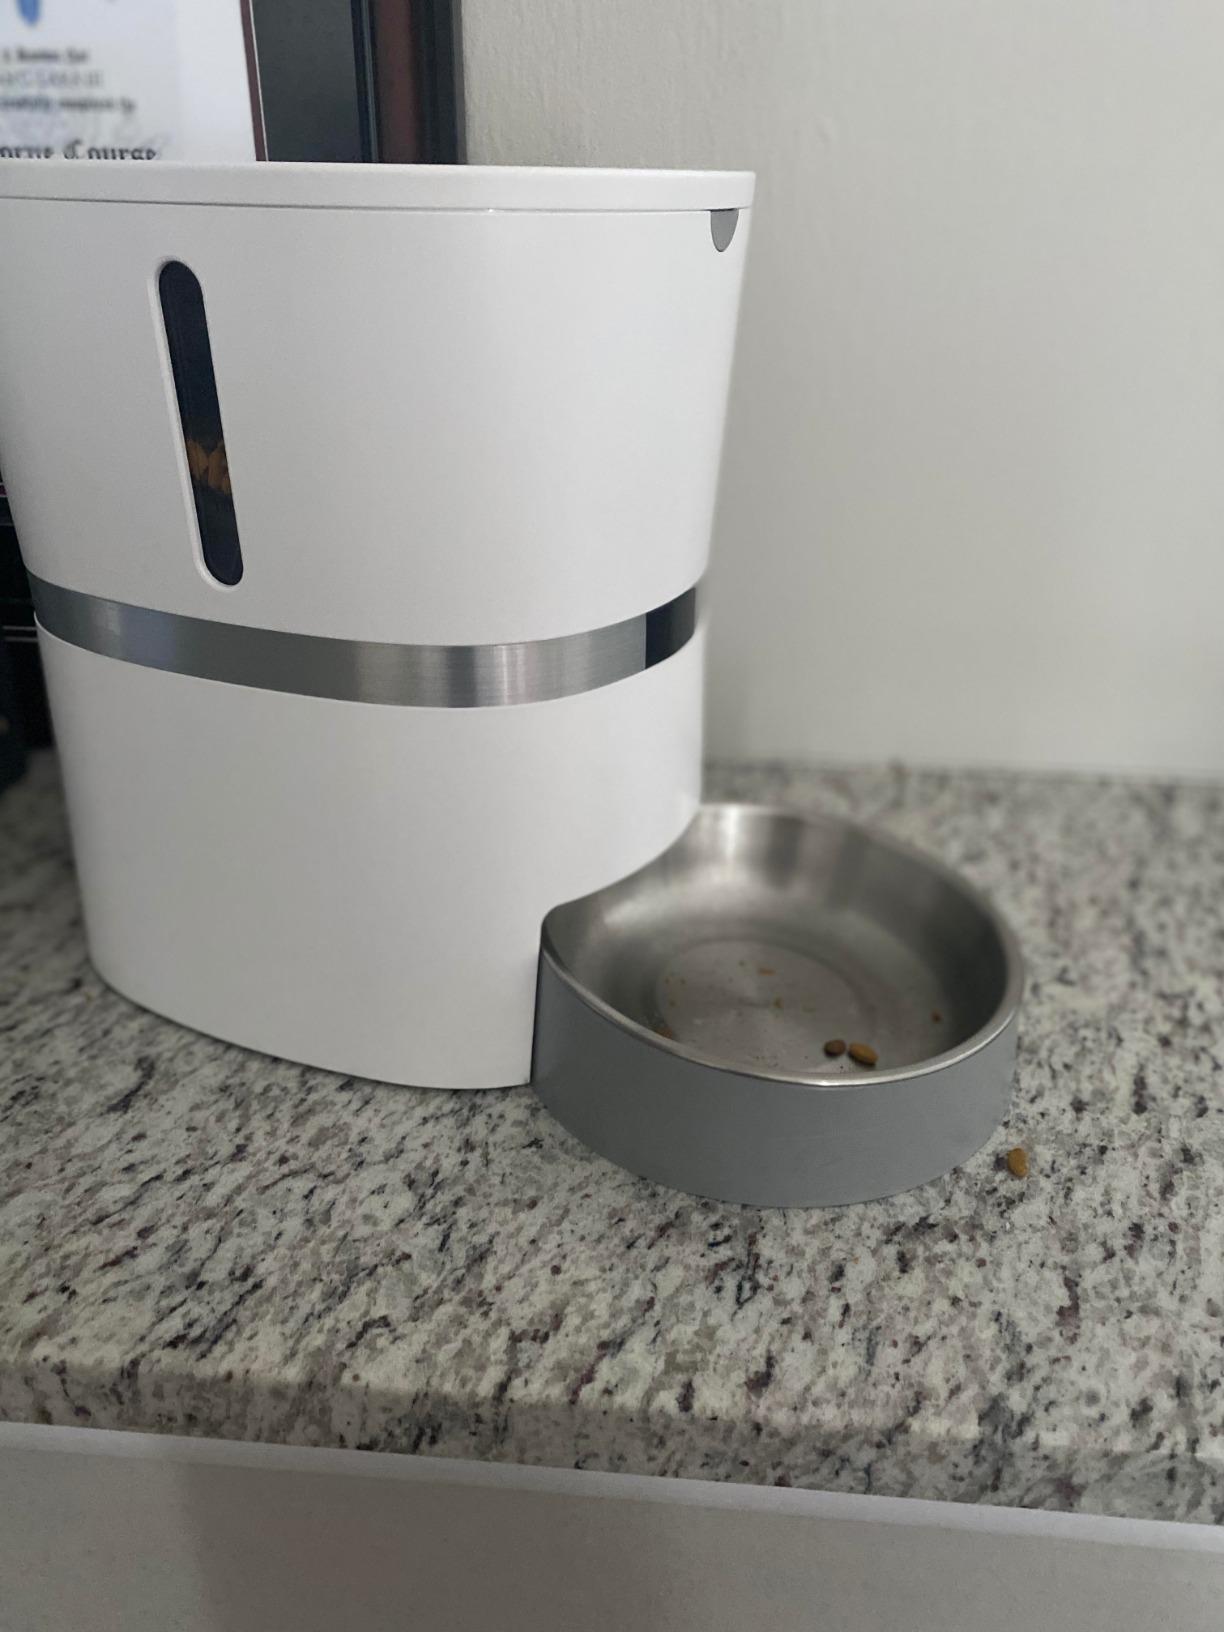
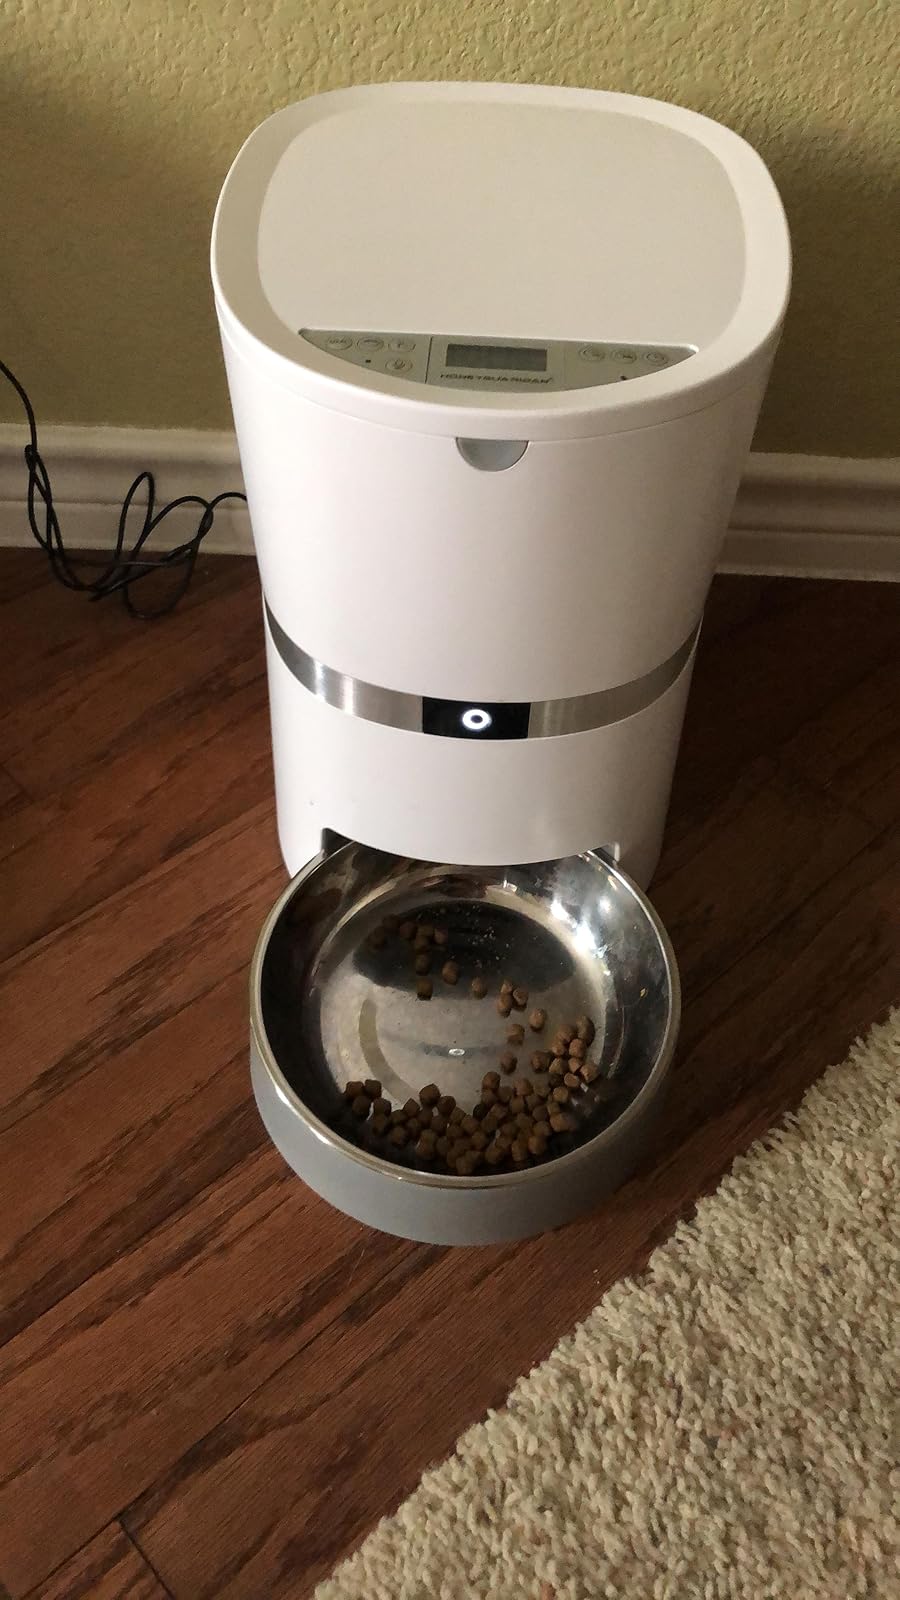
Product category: items_feeder
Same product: yes